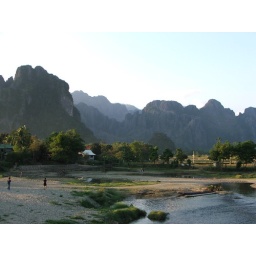
A picturesque photo of the mountains and river in Vang Vieng.